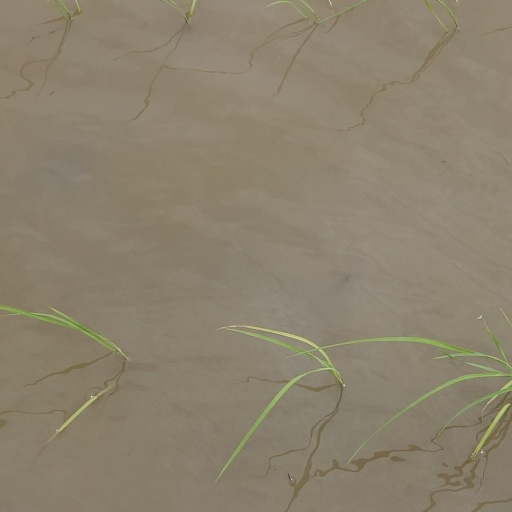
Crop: rice